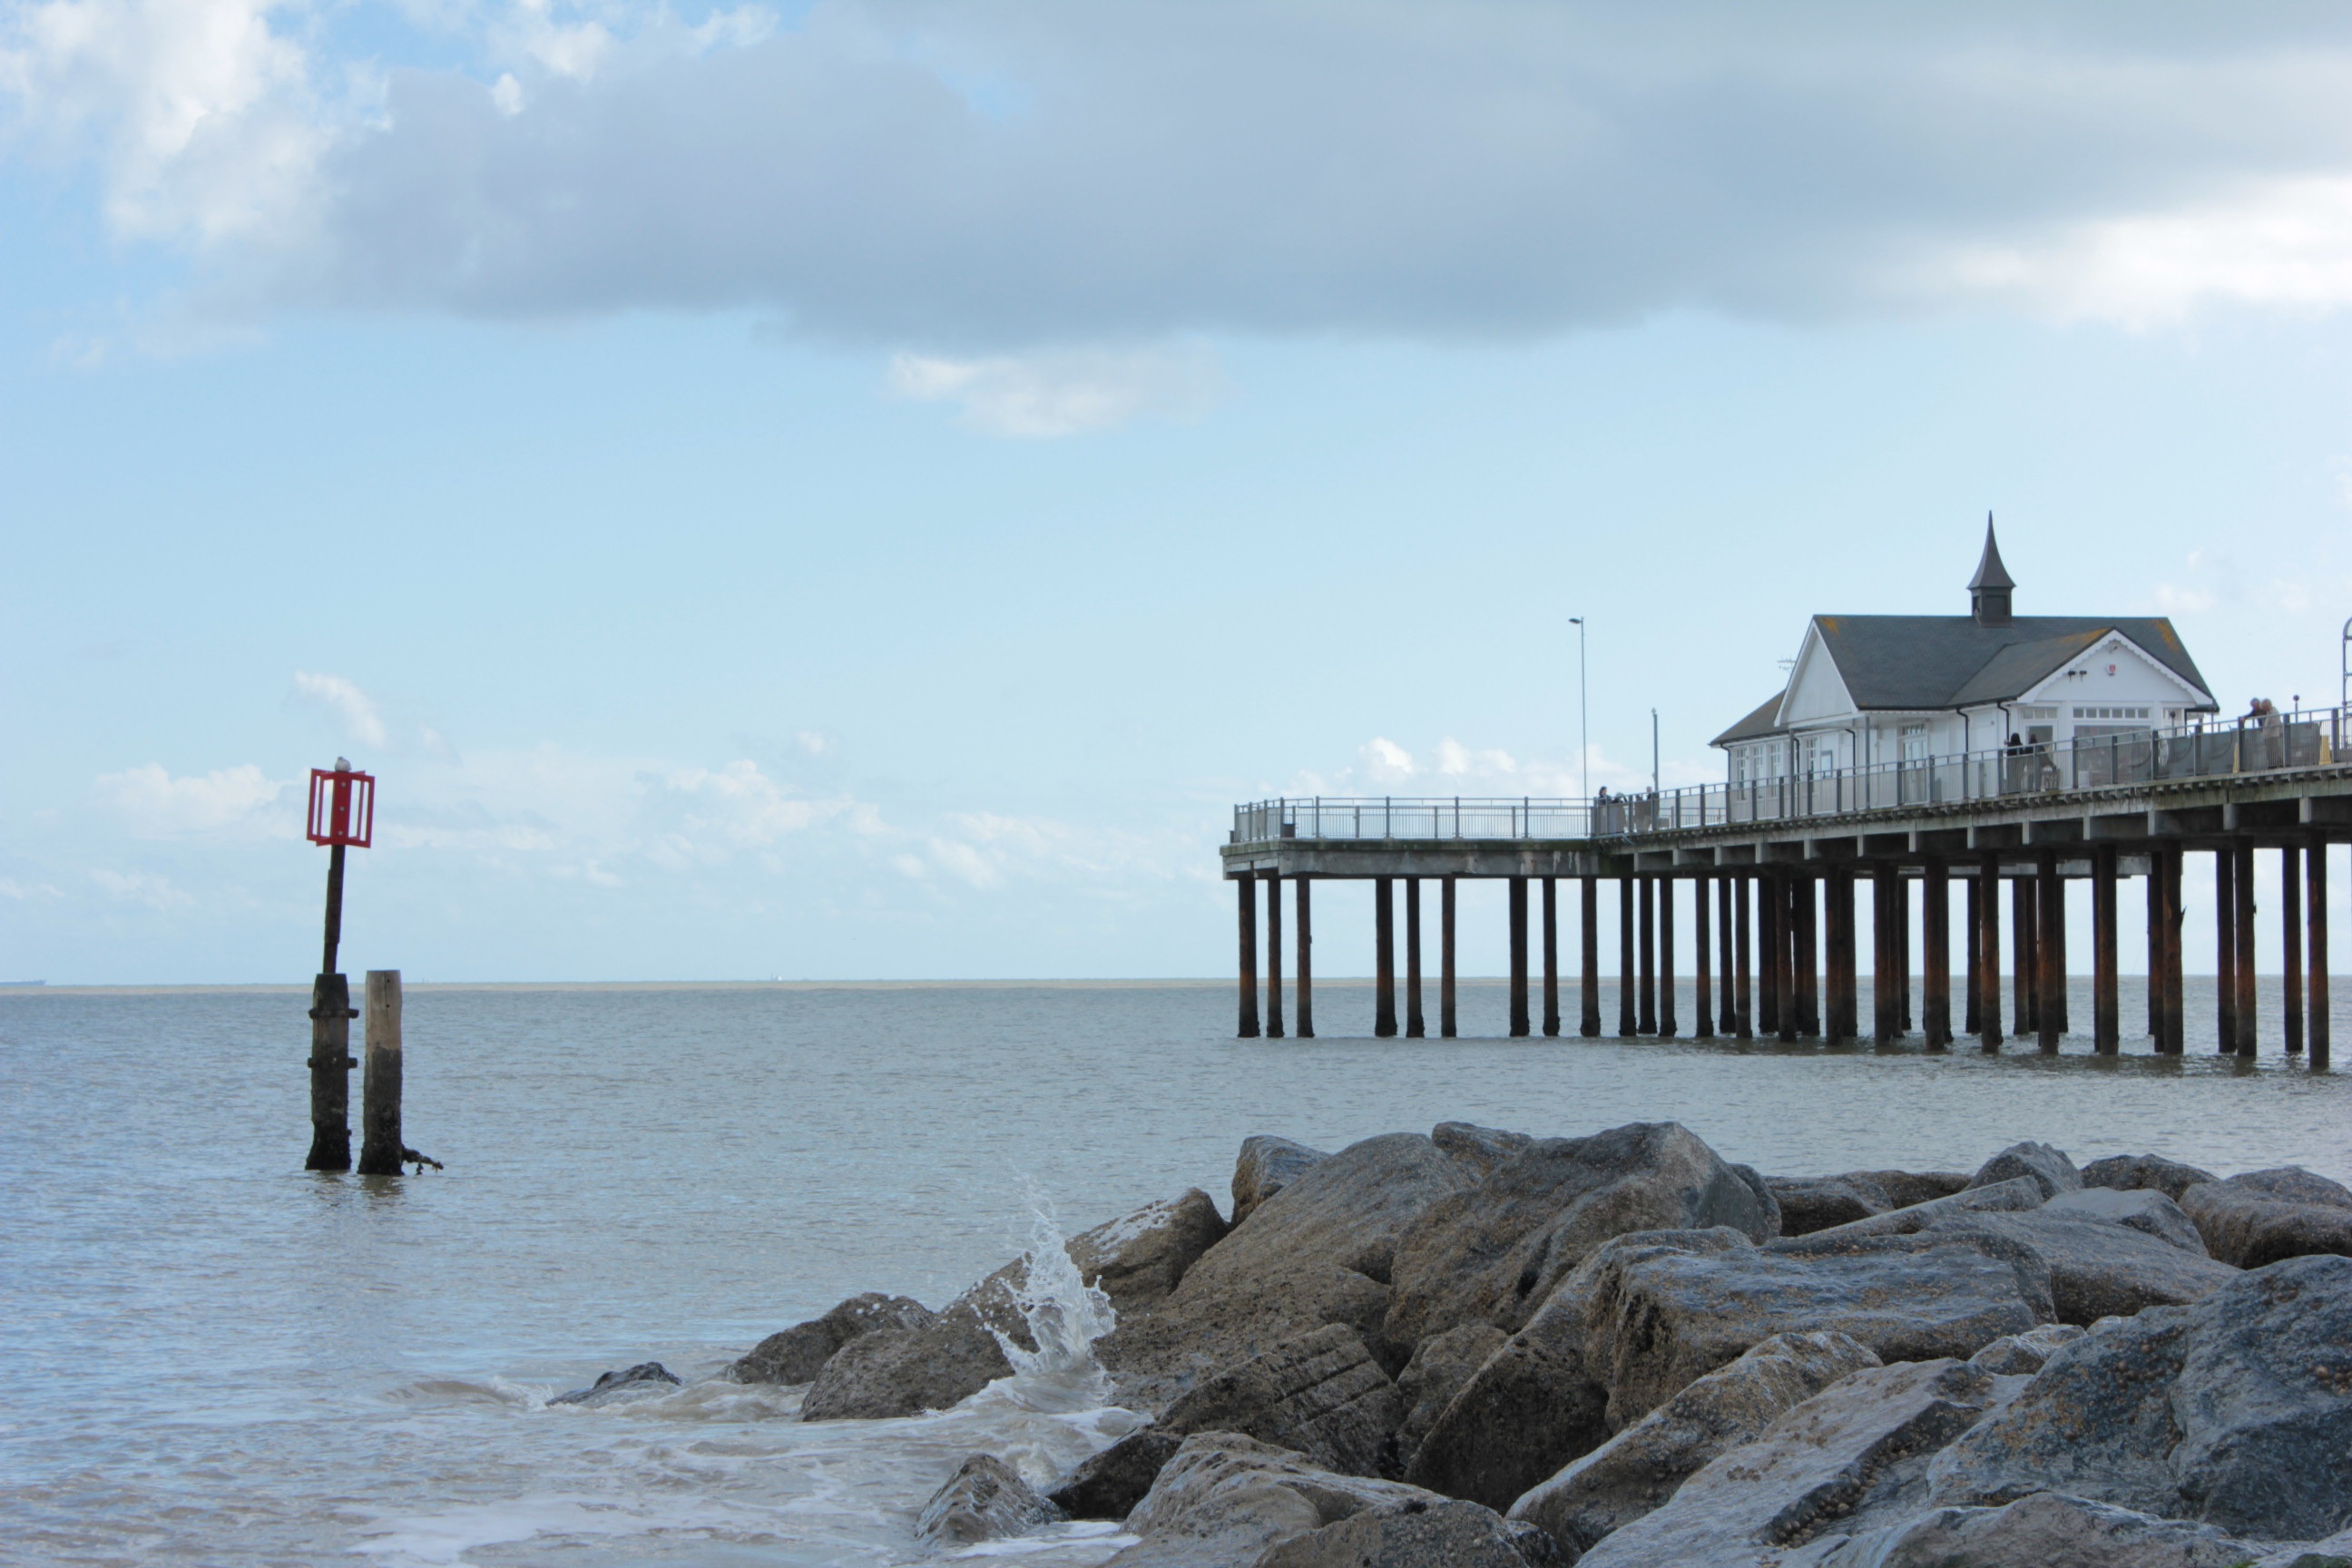
beach, sea, coast, ocean, sun, shore, wave, pier, vacation, travel, seaside, europe, spring, tower, bay, tourism, seashore, uk, england, breakwater, desaturated, southwold